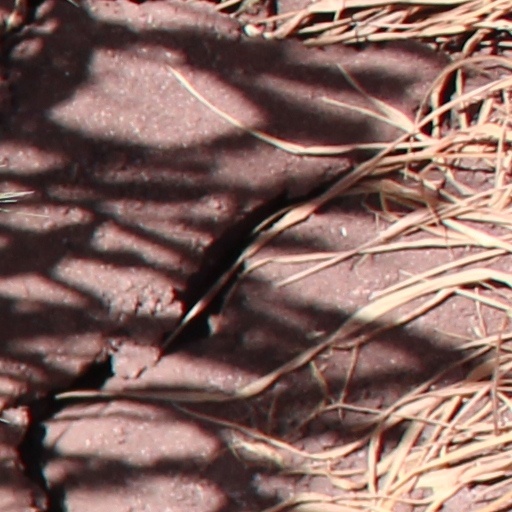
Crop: wheat